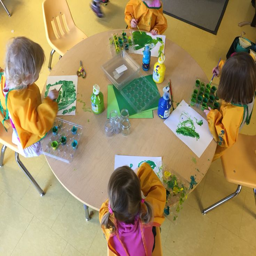
mixing and naming shades of green .